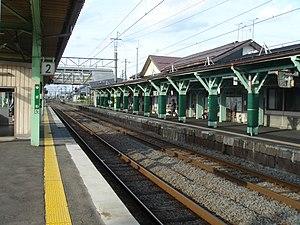
La ligne principale Ōu est une ligne ferroviaire du réseau JR East au Japon. Elle relie la gare de Fukushima dans la préfecture de Fukushima à la gare d'Aomori dans la préfecture d'Aomori.